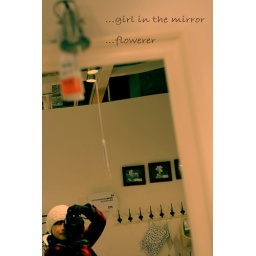
girl in the mirror